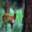
Label: deer